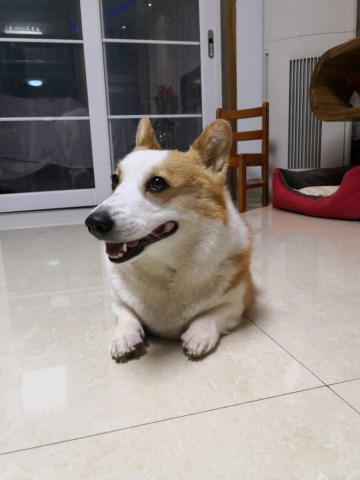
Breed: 2909-n000116-Cardigan